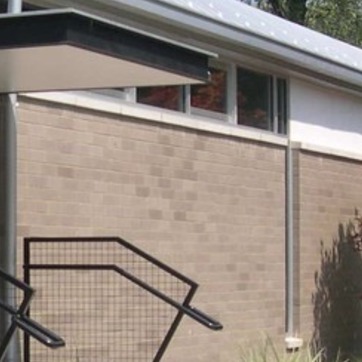
Material: brick